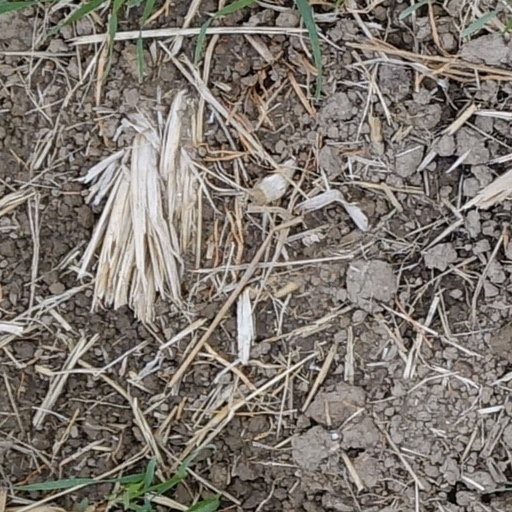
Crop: wheat